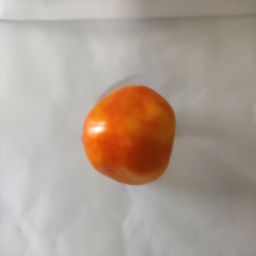
Crop: Tomato
Quality: Ripe